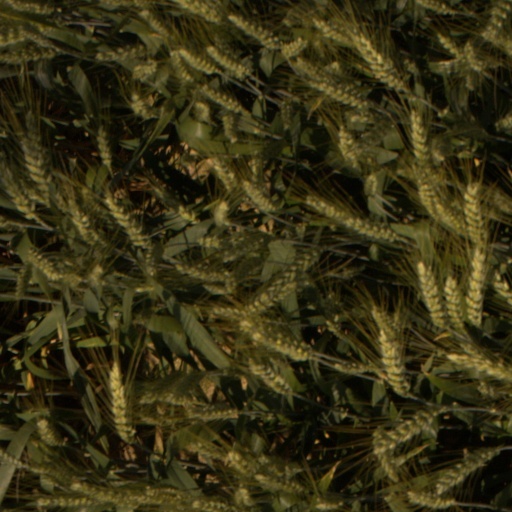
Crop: wheat